Gunnar Andrén

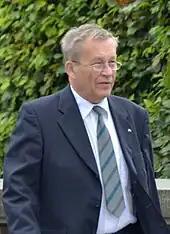
Gunnar Andrén

Gunnar Andrén (born 9 January 1946, in Eksjö), is a Swedish Liberal People's Party politician, and a member of the Riksdag since 2002.